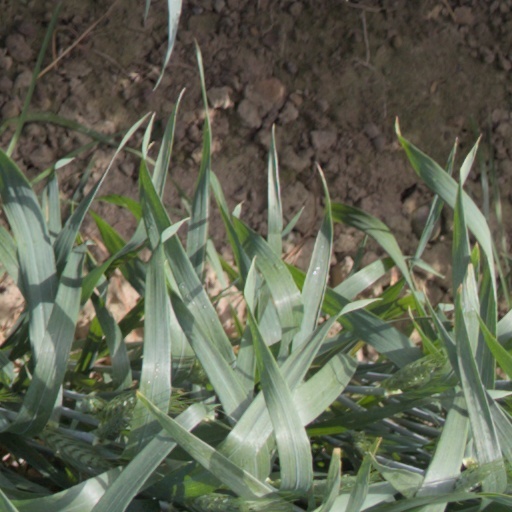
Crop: wheat